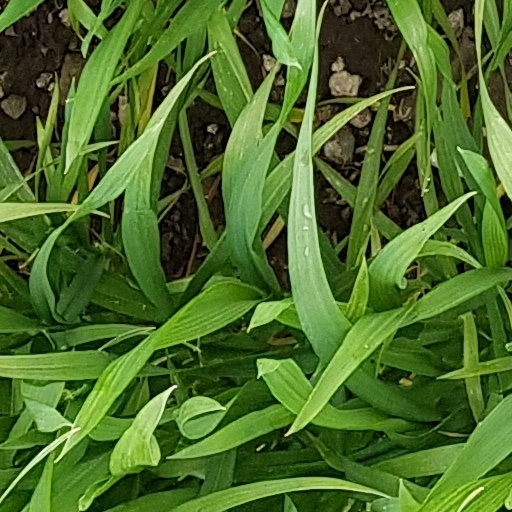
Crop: wheat